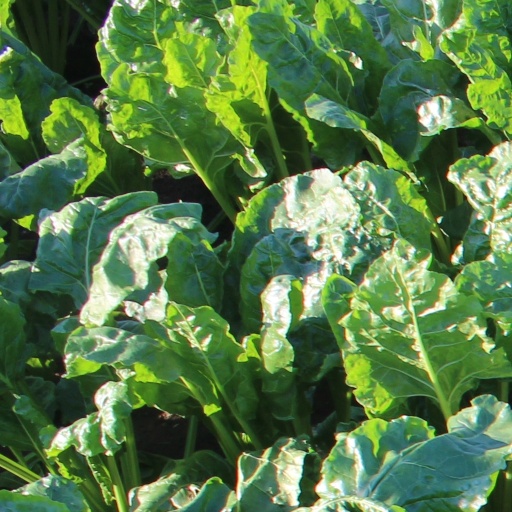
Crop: sugar beet